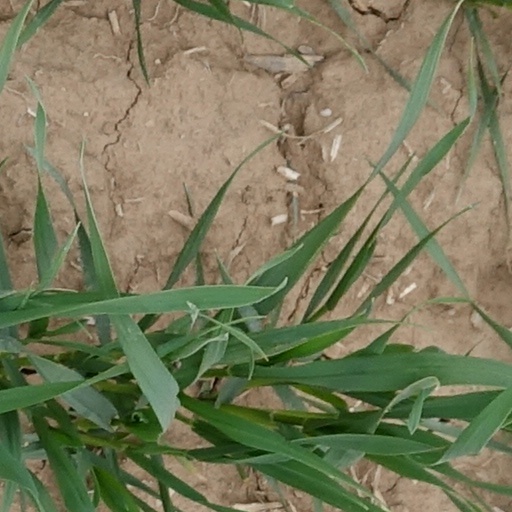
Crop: wheat